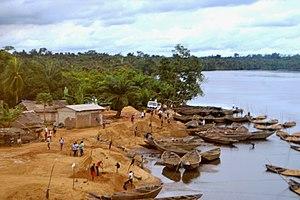
La Dibamba est un fleuve de la région du Littoral au Cameroun. Elle limite Douala par le sud, à Japoma, et se jette dans l'Océan Atlantique.
Dibamba est une commune du département de la Sanaga-Maritime dans la région du Littoral au Cameroun. Elle a pour chef-lieu le village de Logbadjeck.